Question: Please indicate a possible affordance area of the jump_skateboard that can be used for standing
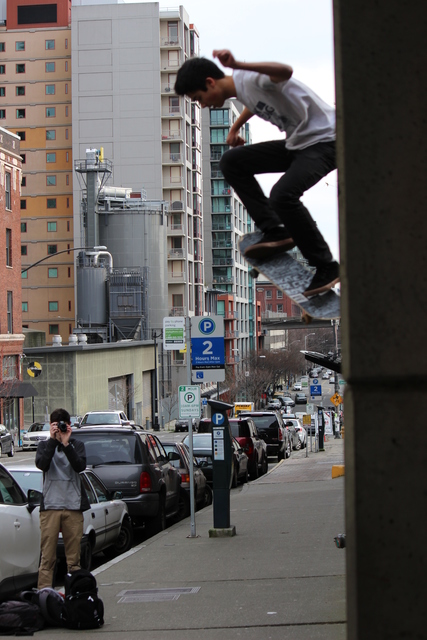
Answer: [236.288, 222.565, 348.641, 323.741]